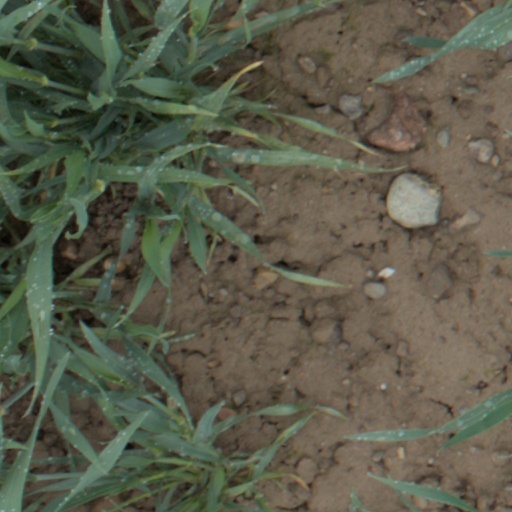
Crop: wheat